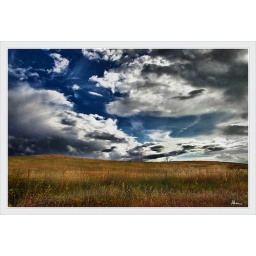
False HDR in PS5. Taken through the side window of a moving car